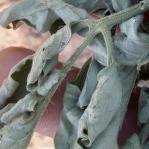
Crop: Tomato
Condition: bacterial-floundering-d